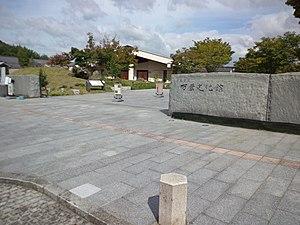
Le musée de la culture Man'yo se trouve dans le village d'Asuka dans la préfecture de Nara au Japon. Il est consacré au Man'yōshū, anthologie de poésies waka datant du VIIIᵉ siècle. Son directeur honoraire est Susumu Nakanishi.